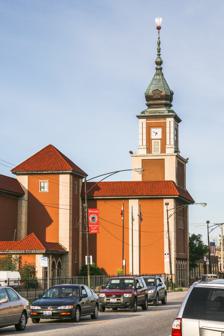
Building: Copernicus Center (Chicago, Illinois)
Country: United States of America
Year built: 1930
Copernicus Center Address Chicago , Illinois United States Coordinates 41°58′05″N 87°45′31″W / 41.968096°N 87.758631°W / 41.968096; -87.758631 Owner Copernicus Foundation Construction Opened June 27, 1930 Architect Rapp and Rapp Website copernicuscenter .org The Copernicus Center (formerly Gateway Theatre ) is a 1,852-seat former movie palace that is now part of the Copernicus Center in the Jefferson Park community area of Chicago in Cook County, Illinois , United States. The Copernicus Center is located at 5216 W. Lawrence Avenue. The former Gateway Theater was designed by architect Mason Rapp of the prestigious firm of Rapp and Rapp , famous for their design of deluxe theaters not only in Chicago ( Chicago , Oriental , and Palace Theatres) but throughout the United States. It is the architect's only surviving atmospheric theatre in Chicago. History June 27, 1930, was the opening day for Jefferson Park 's new deluxe motion picture palace. Weeklong festivities in the area leading up to the opening were capped off by a gargantuan parade sponsored by area businesses. All the Chicago dailies covered the event, and in fact, the Chicago Herald-Examiner put forth a full-page spread proclaiming the new theater as "the most acoustically perfect theatre in the world." The reports were not guilty of sensationalism , as the architects indeed had given extra special attention to the acoustics , as talking pictures, a relative newcomer to the entertainment field had found a perfect environment in this new, different theater. The original Grand Hall and Grand Foyer ceilings and walls were designed and hand painted in a maze of connected Greek/Roman scenes of Deities and custom patterns by noted Chicago artist Louis Grell (1887–1960). Because of the new sound films (nicknamed " talkies "), plans to include a stage for vaudeville and stage shows were abandoned. Instead, a small "sound stage" was built to the back of the proscenium opening to house the screen and "newfangled" speakers. If the "talkies" were just a fad, the sound stage could easily be replaced with a full stage house with the usual complement of dressing rooms, proper rooms, fly space for the scenery and the like. The talking pictures soon became the norm, and, in 1932, all motion picture studios stopped making silent pictures , thus sounding the death knell for vaudeville and stage shows. For over 50 years, the Gateway was the direct-from-the- Loop flagship theater for the prolific Balaban and Katz movie theater chain. For decades, images of such Hollywood stars as Astaire and Rogers , Hepburn and Tracy , Bogart and Bacall , Greta Garbo , Bette Davis , Judy Garland , James Stewart , Cary Grant , John Wayne , and hundreds of others graced the screen of the Gateway. The theatre had perhaps its wildest days in 1973 when 45,000 patrons packed the old place weekly for an extended run of The Exorcist . In 1977, the search began for a permanent site to house a Polish Cultural Center in Chicago . In 1979, groundbreaking ceremonies took place at the old Gateway Theater Building located near Milwaukee and Lawrence avenues. Because the Gateway Theater historically was the first movie theater in Chicago built exclusively for the "talkies," the Foundation decided to preserve the theater itself while remodeling around it, dividing the original 40-foot entry lobby and constructing three floors of office, meeting room and classroom space for the Cultural Center. This first stage was completed in 1981. In 1985, the "Solidarity Tower", with its matching facade, was erected atop the building. The exterior of the building was modified to resemble the historic Royal Castle in Warsaw , Poland and seen by commuters driving along the Kennedy Expressway . The money was raised through the generosity of individuals and corporations that recognized the significance to the community of this symbol of the struggle for freedom in an oppressed country.  That year the Copernicus Foundation took over the administration of the Gateway theatre and opened its doors to the Polish American and other ethnic communities, as well as Jefferson Park civic organizations which it has been serving until the present day. In 1988, the Lake Shore Symphony Orchestra became the official orchestra-in-residence. The orchestra practices weekly and hosts concerts three times a year. The present Since then, the theater has been cleaned, a thrust stage has been built, and the theater has been used for a wide variety of programs, not only for the Polish community, but also those of other ethnic groups which do not have their own facilities, e.g. East Indian , Spanish , Korean , Philippine , etc., as well as the American community. Musical concerts, plays, athletic competitions, seminars, dance recitals, children's plays, choir competitions, and Candidates' Nights are just some of the many programs presented in the theater. As knowledge of the existence of the theater grew, so did its usage and programs. The Copernicus Center theater is now in use an average of 48 weeks per year, with the heaviest usage during the weekends. The programs have become more sophisticated in nature and serve many more people. The theater seats 1,890. Access The Copernicus Center is located one block west of the Lawrence Avenue exit of the Kennedy Expressway . It is accessible via the Blue Line 's Jefferson Park station as well as  the Jefferson Park stop on the Metra Union Pacific/Northwest commuter rail line. See also Balaban and Katz Theatre in Chicago History of Chicago Culture of Chicago Poles in Chicago Polonia Polish-Americans References